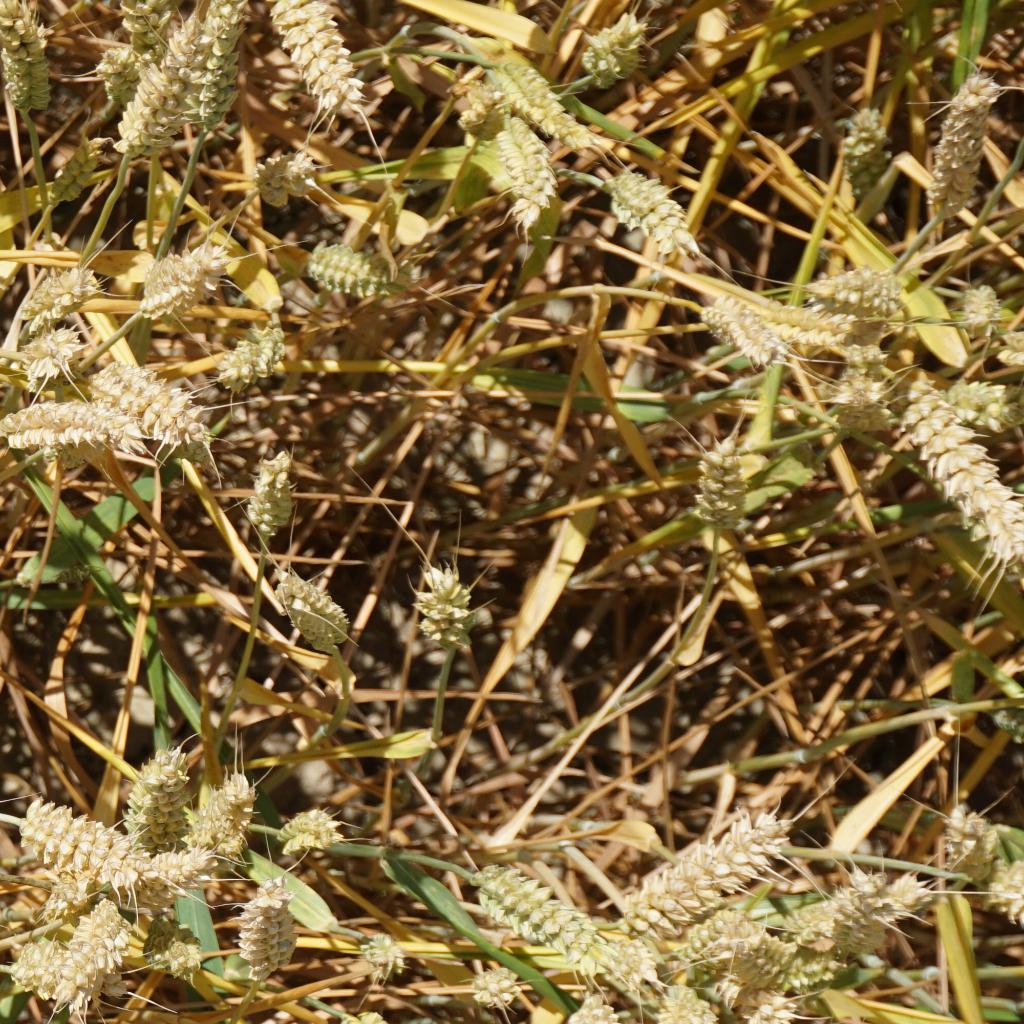
Country: France
Location: Gréoux
Wheat development stage: Filling - Ripening